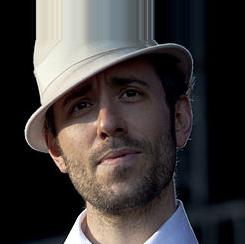
Age: 31